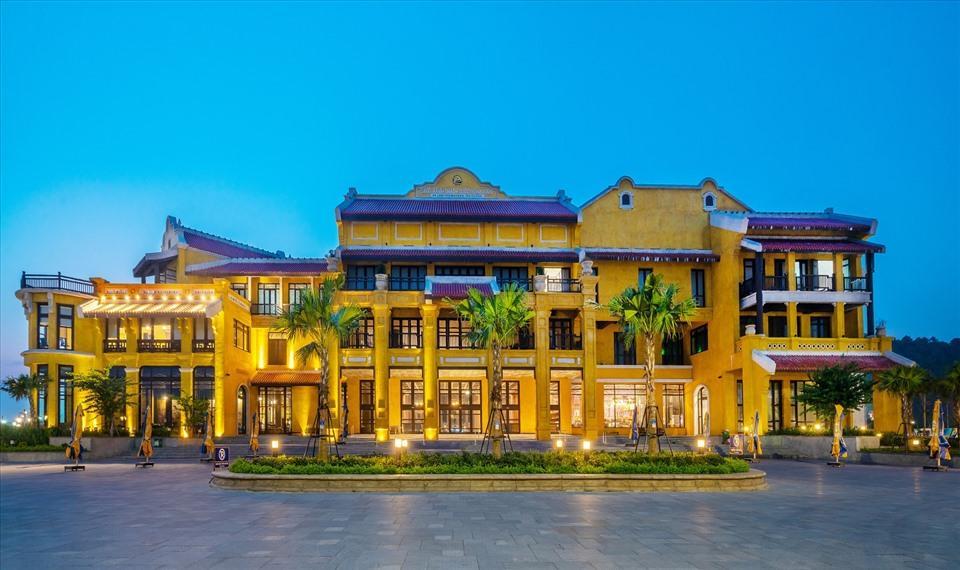
có một toà nhà lớn với tường màu vàng ở trong bức hình